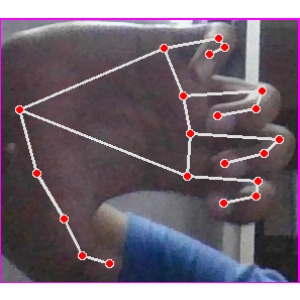
अक्षर: त